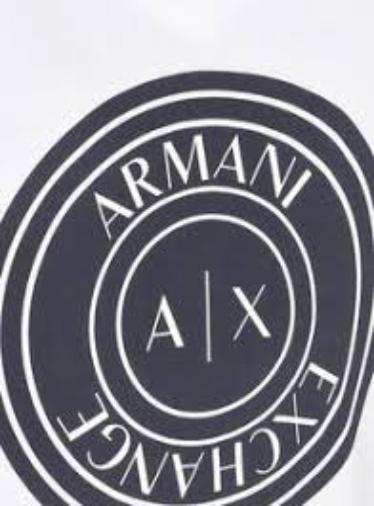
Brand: Armani Exchange
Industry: Clothes